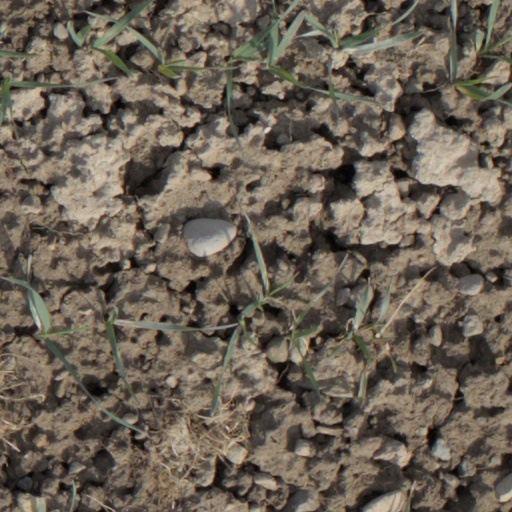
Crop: wheat